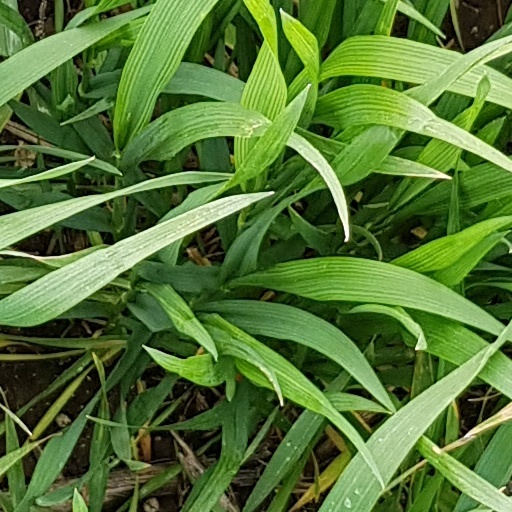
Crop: wheat